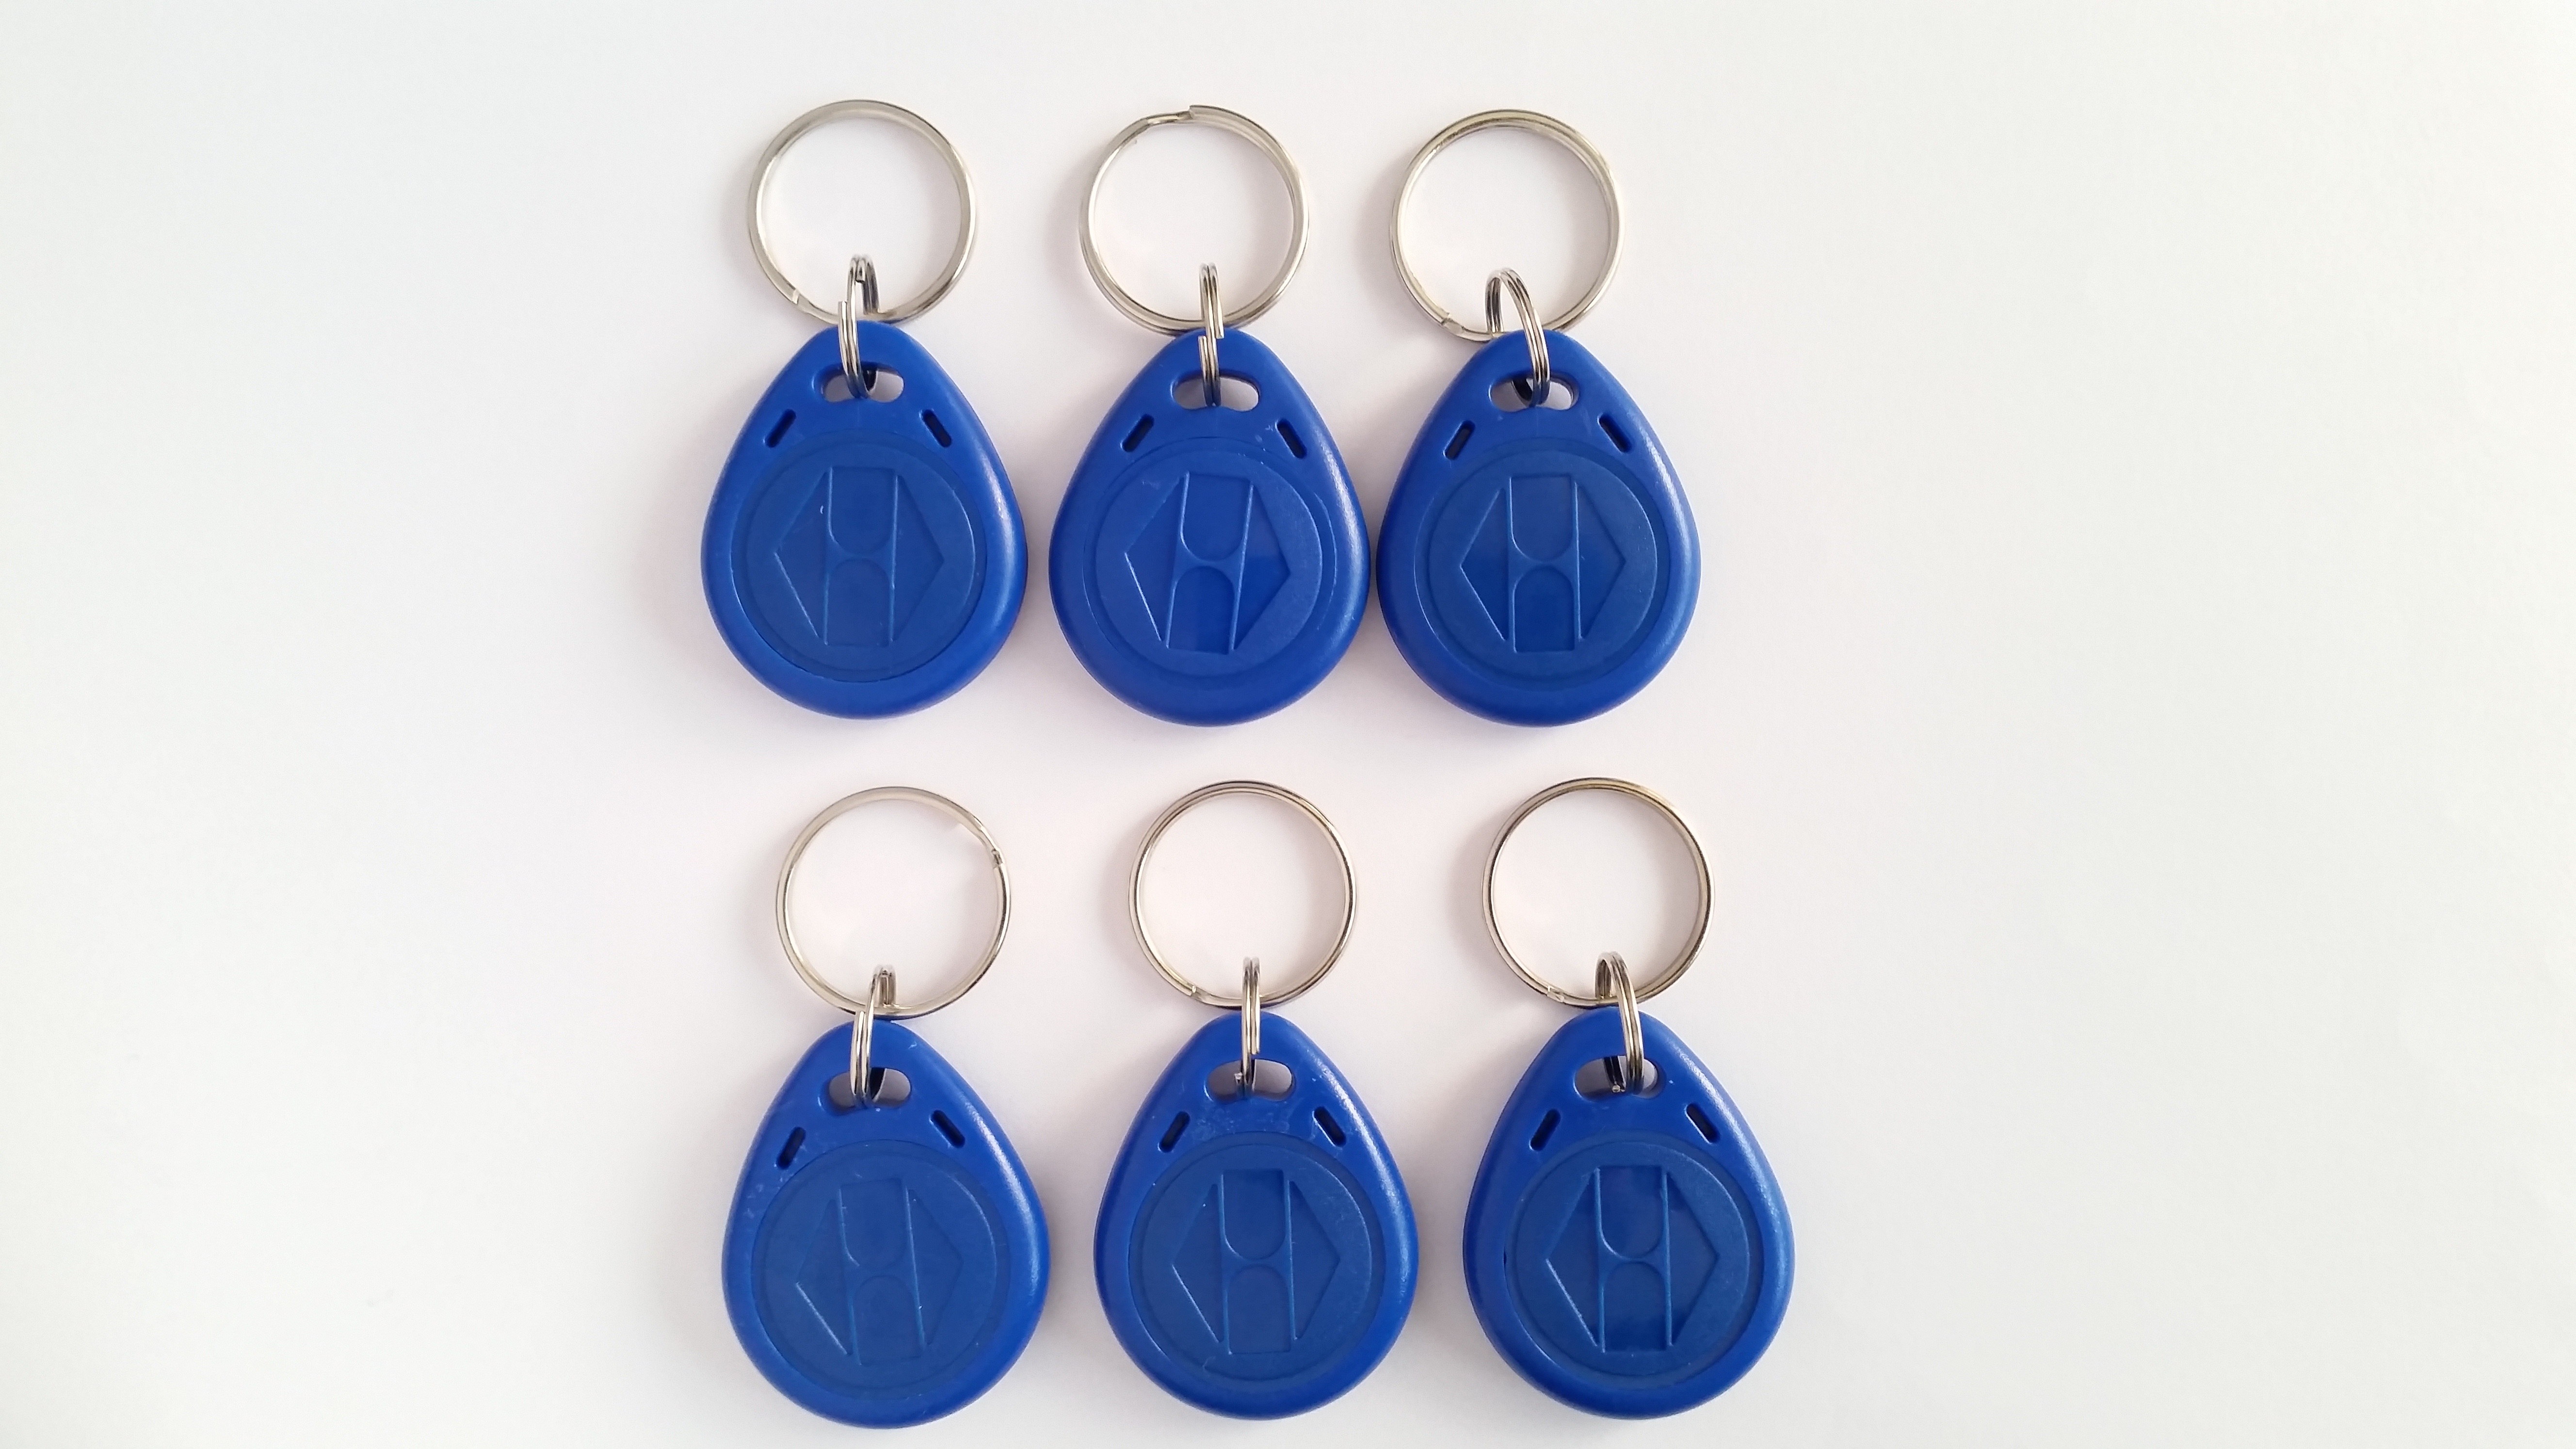
key, blue, ear, door, necklace, keychain, jewellery, turquoise, earrings, access, chip, locking, access control, fashion accessory, 125khts, rfid chip